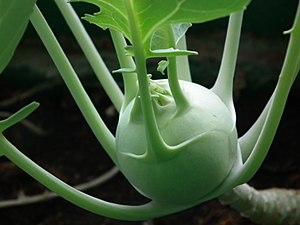
« Chou » est un nom vernaculaire ambigu désignant en français certaines espèces, sous-espèces ou variétés de plantes appartenant généralement à la famille des Brassicaceae, mais aussi à d'autres familles botaniques. Ce sont souvent des légumes comestibles dont on consomme généralement les feuilles, mais aussi l'inflorescence charnue ou la tige renflée.